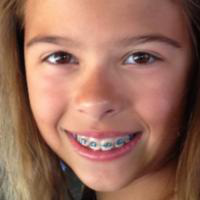
Age group: age 01-10